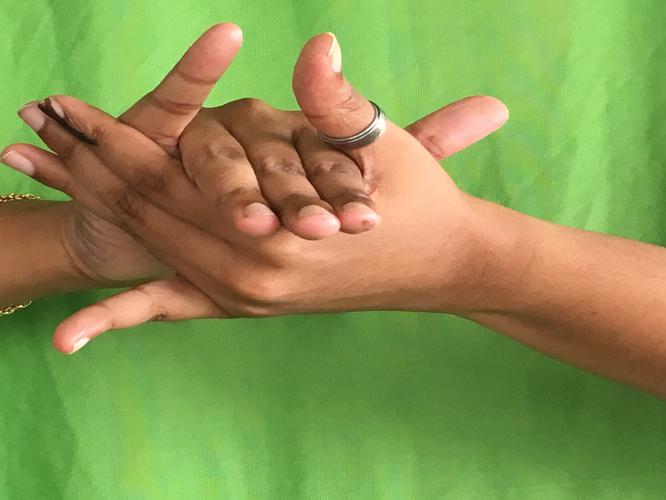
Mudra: Kurma
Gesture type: double_hand